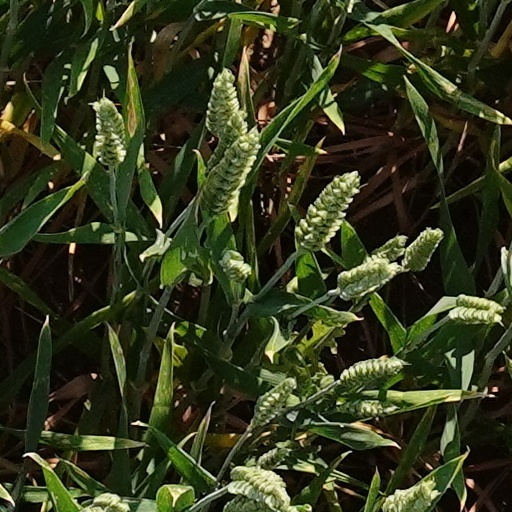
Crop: wheat